Singapore Management University

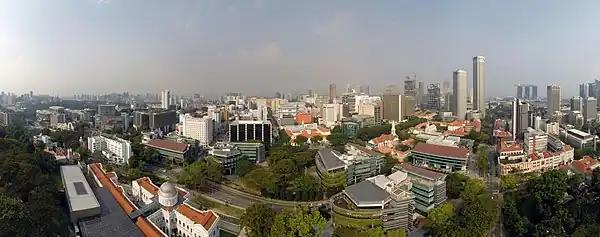
A 2014 aerial panorama of the university (from left to right): School of Economics / School of Social Sciences, School of Information Systems, Li Ka Shing Library, School of Accountancy / School of Law, and Lee Kong Chian School of Business.

Originally named School of Law, the Yong Pung How School of Law (SOL) is SMU's smallest school with an annual intake of around 180 students. The establishment of the SOL was announced in August 2007. Previously, the SOL existed as the Department of Law under SMU's Lee Kong Chian School of Business, where it was chaired by Andrew Phang. Its current Dean is Lee Pey Woan, who succeeded Goh Yihan in 2022.